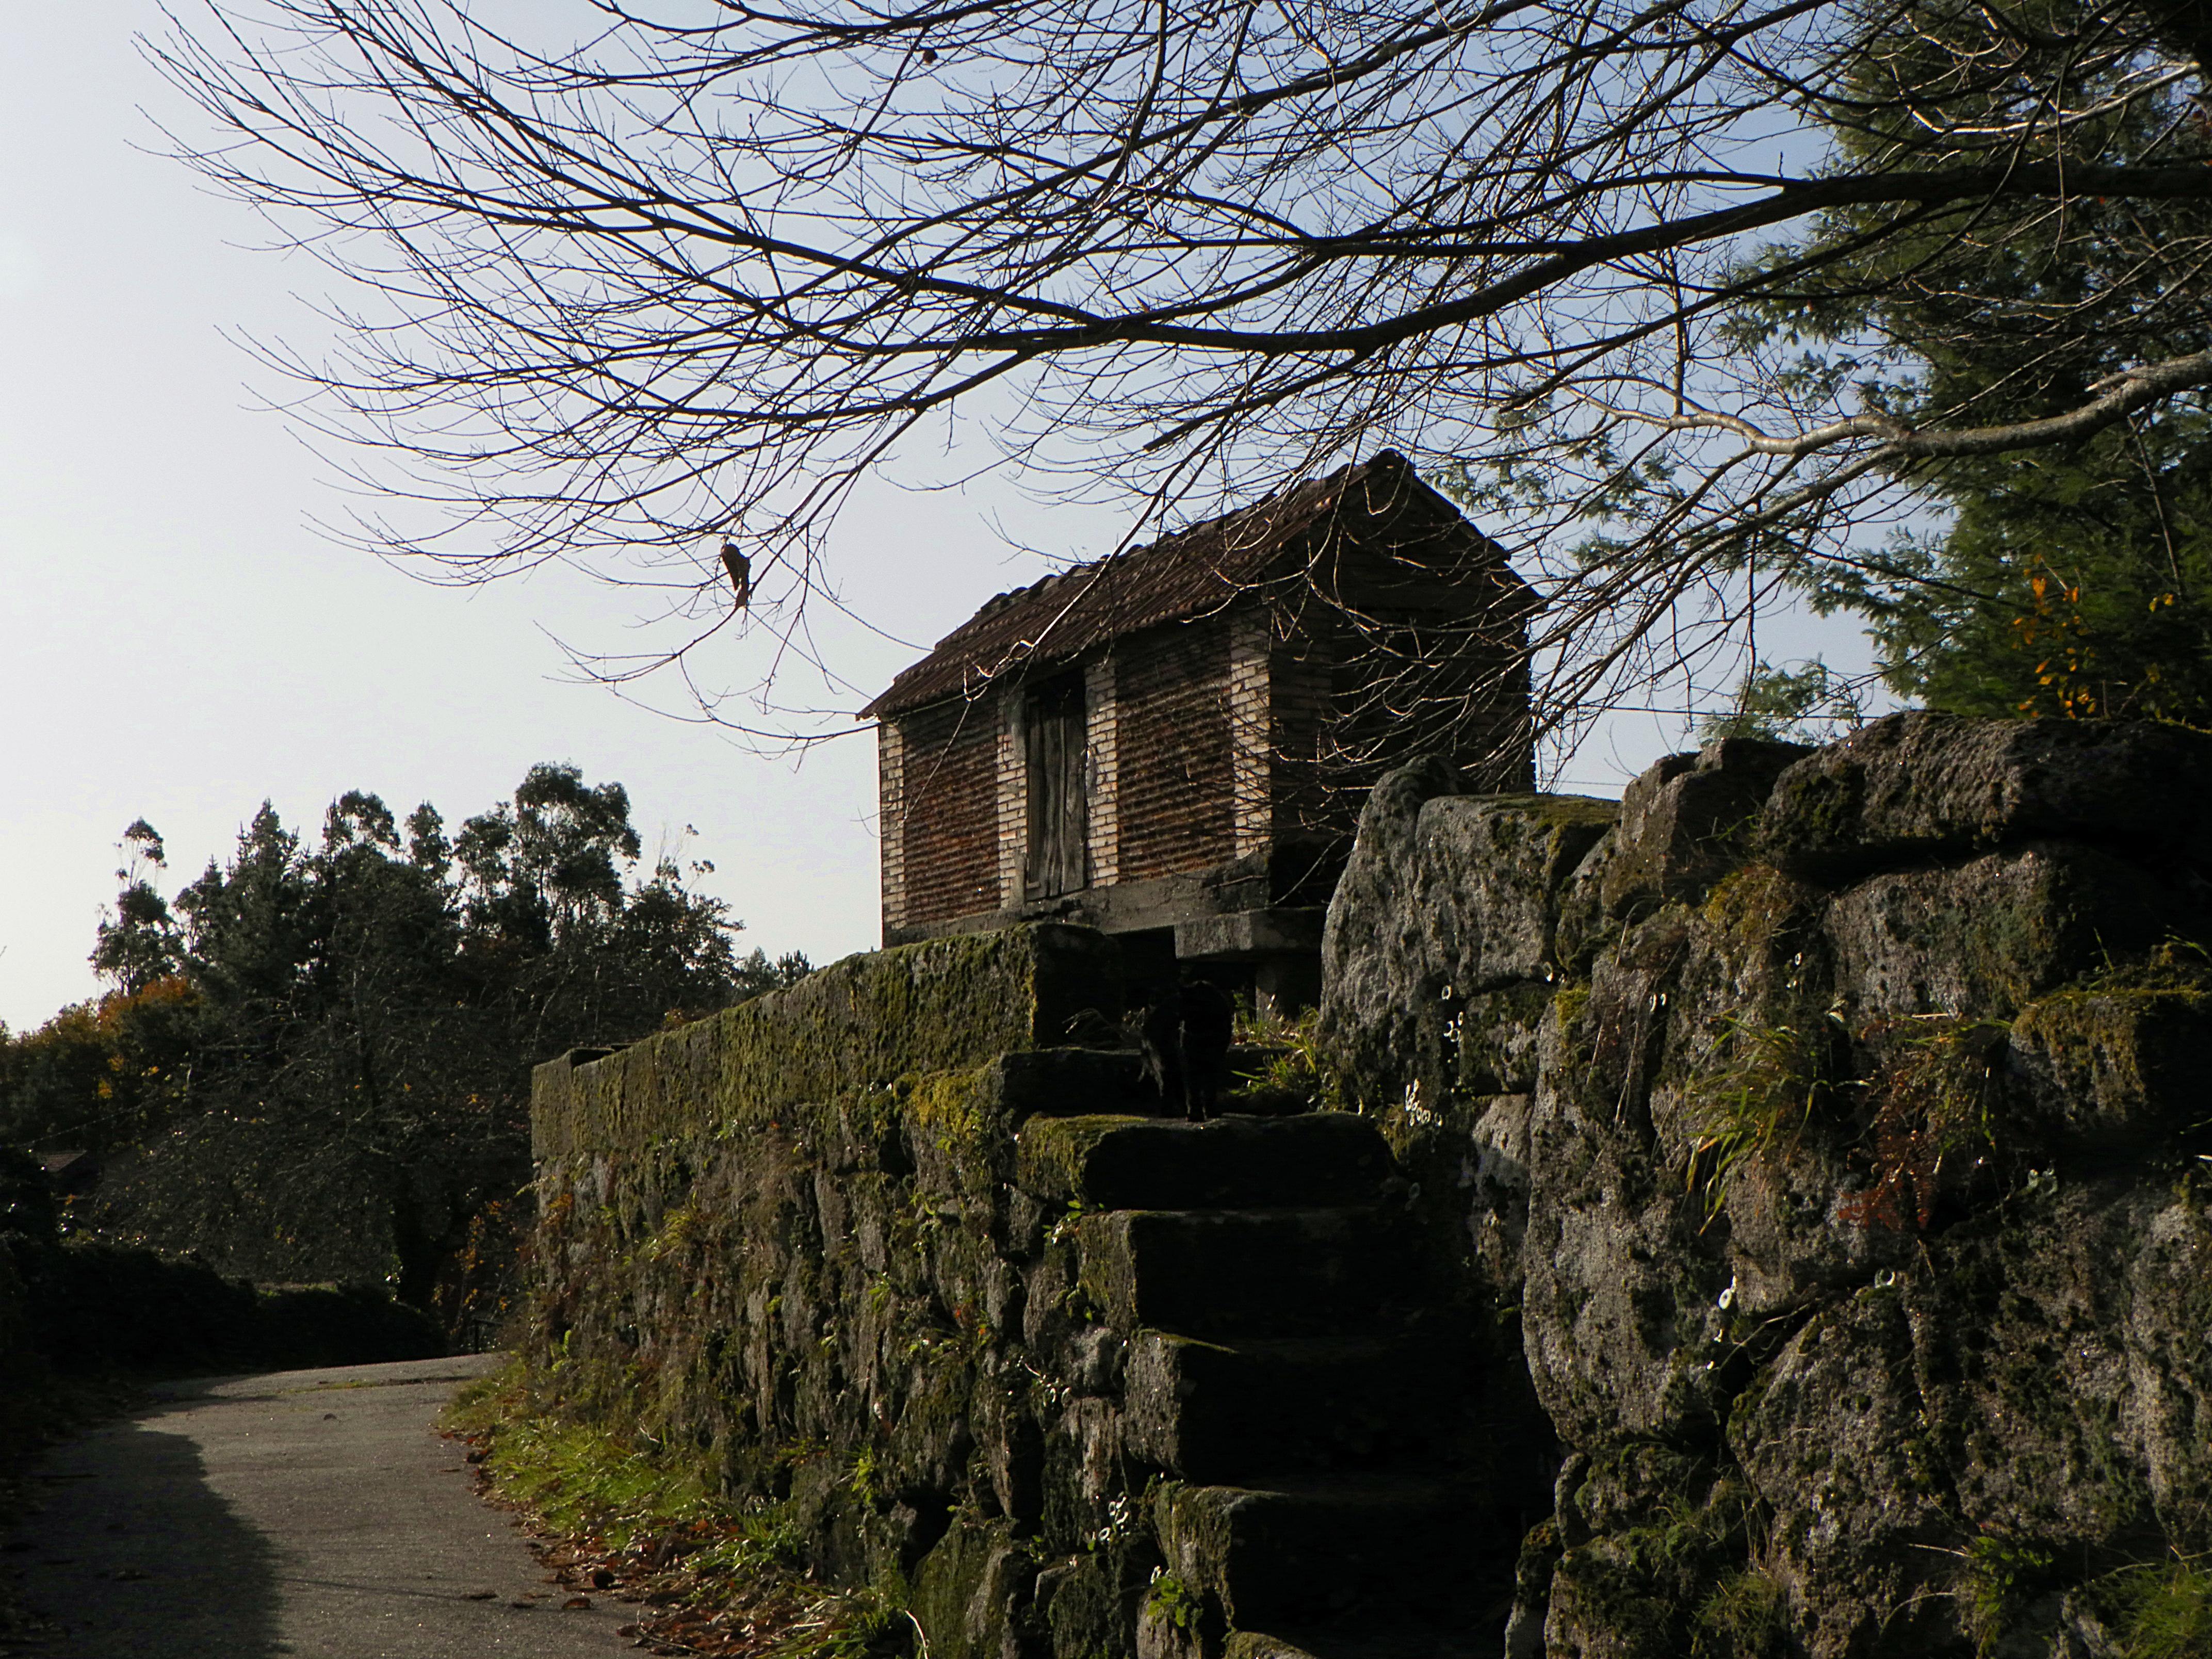
tree, rock, house, building, wall, village, waterway, spain, ruins, monastery, galicia, pontevedra, espana, ggl1, alama, canoneos500d, ruralgalicia, riobarbeira, rural area, woody plant